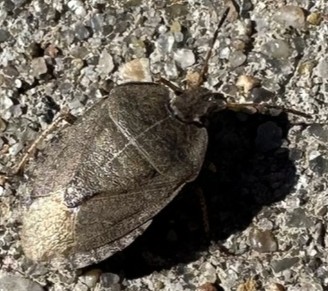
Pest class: stink_bug